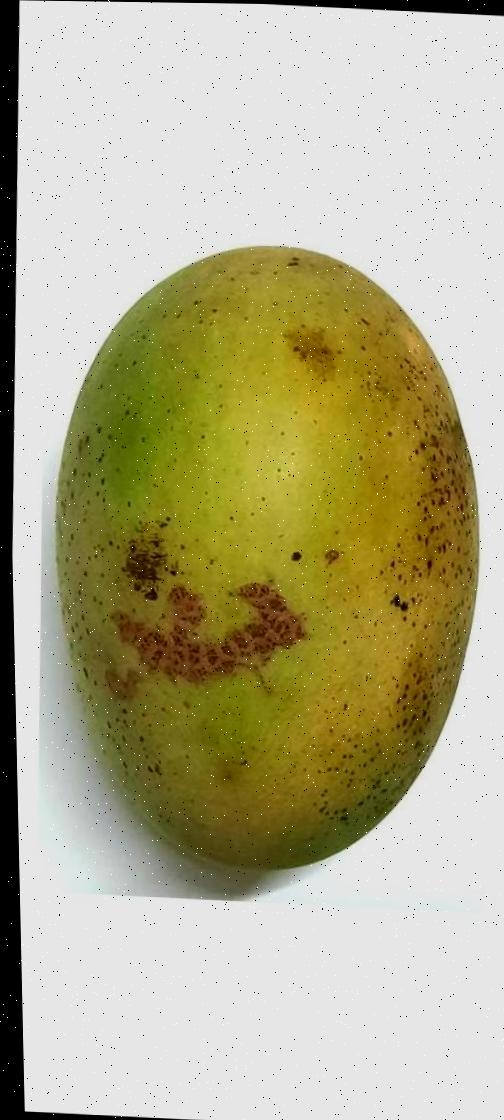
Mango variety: Shada